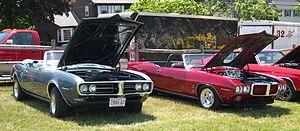
La Pontiac Firebird est un coupé sportif produit entre 1967 et 2002 en quatre générations distinctes. On peut facilement la confondre avec sa jumelle, la Chevrolet Camaro dont la Firebird est directement issue. Leur châssis est de type « F-Body » et certaines pièces sont interchangeables entre les modèles des deux marques.